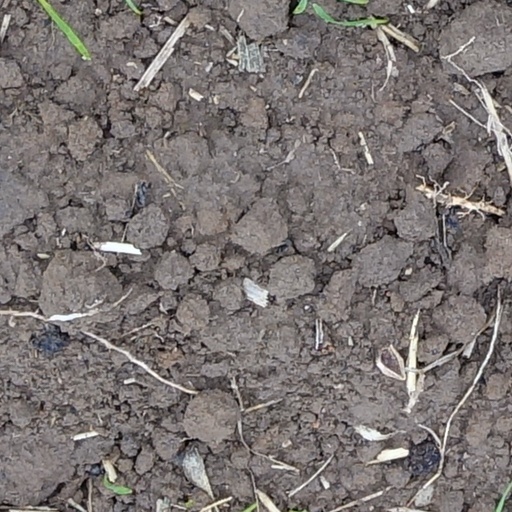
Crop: wheat